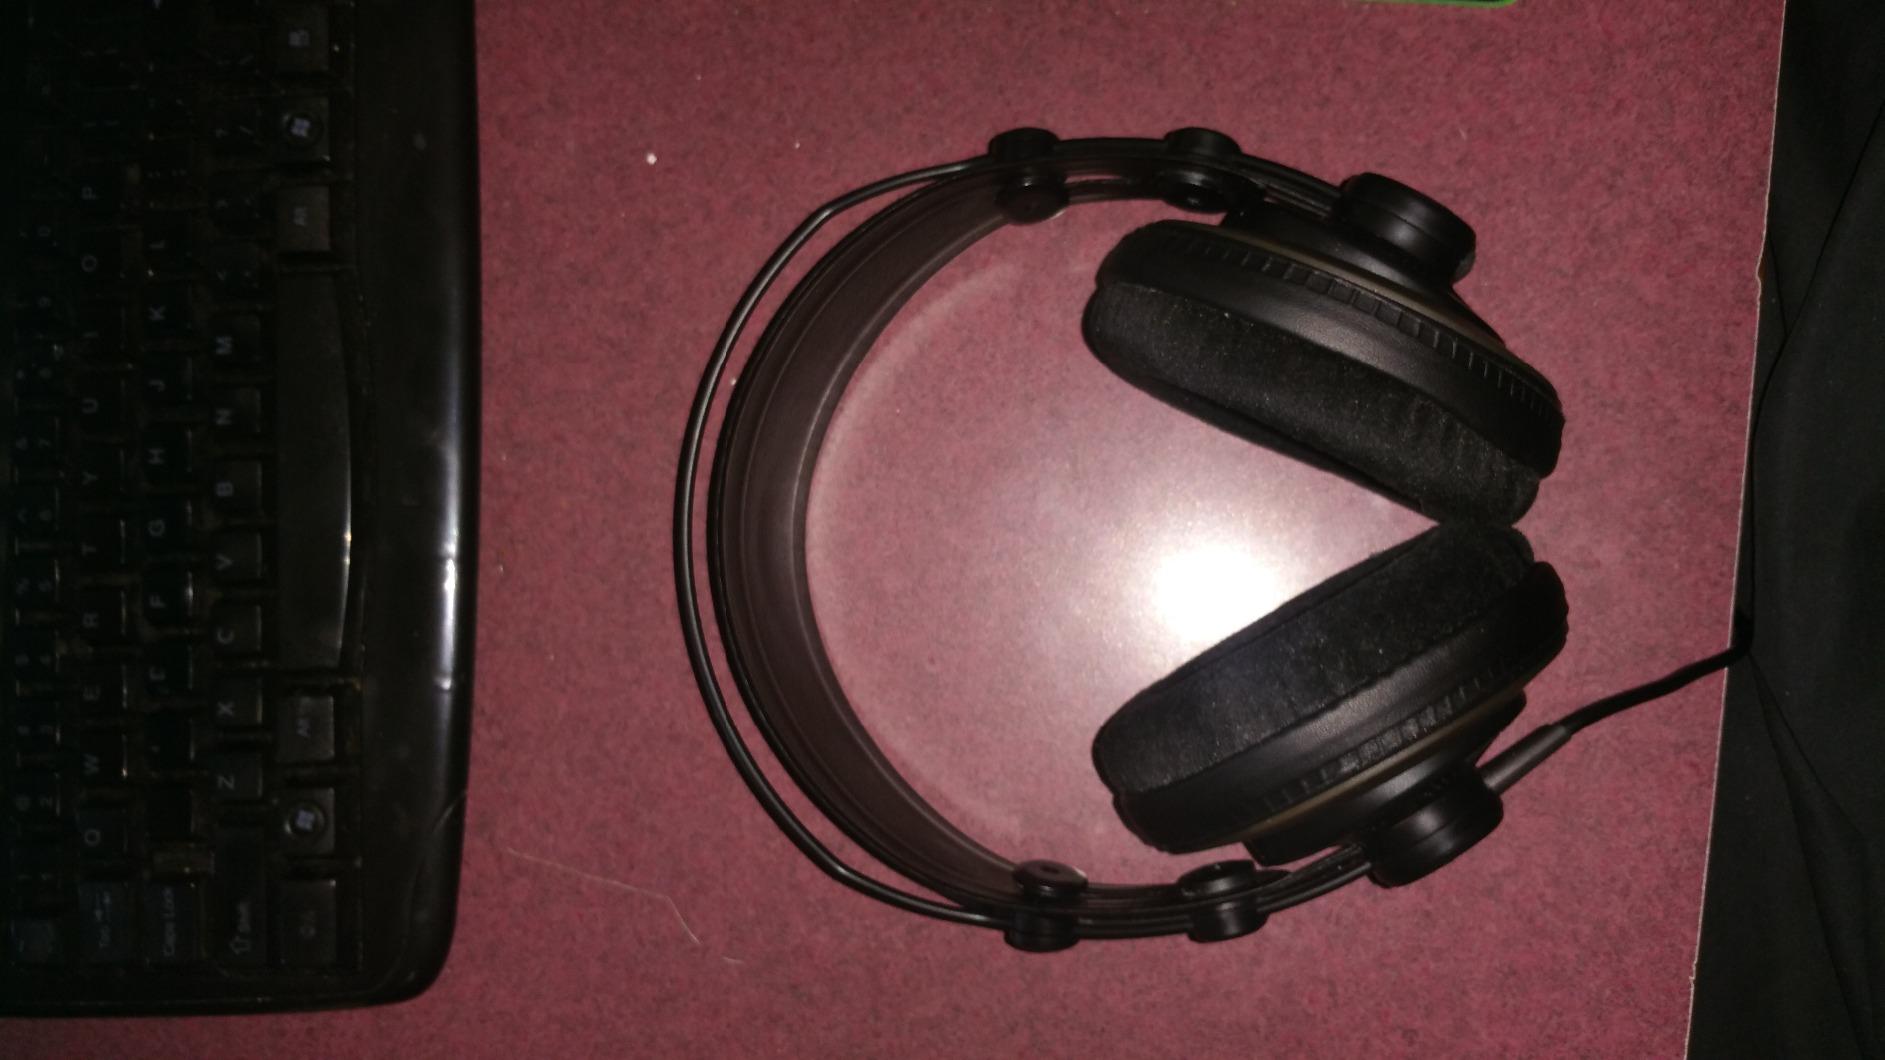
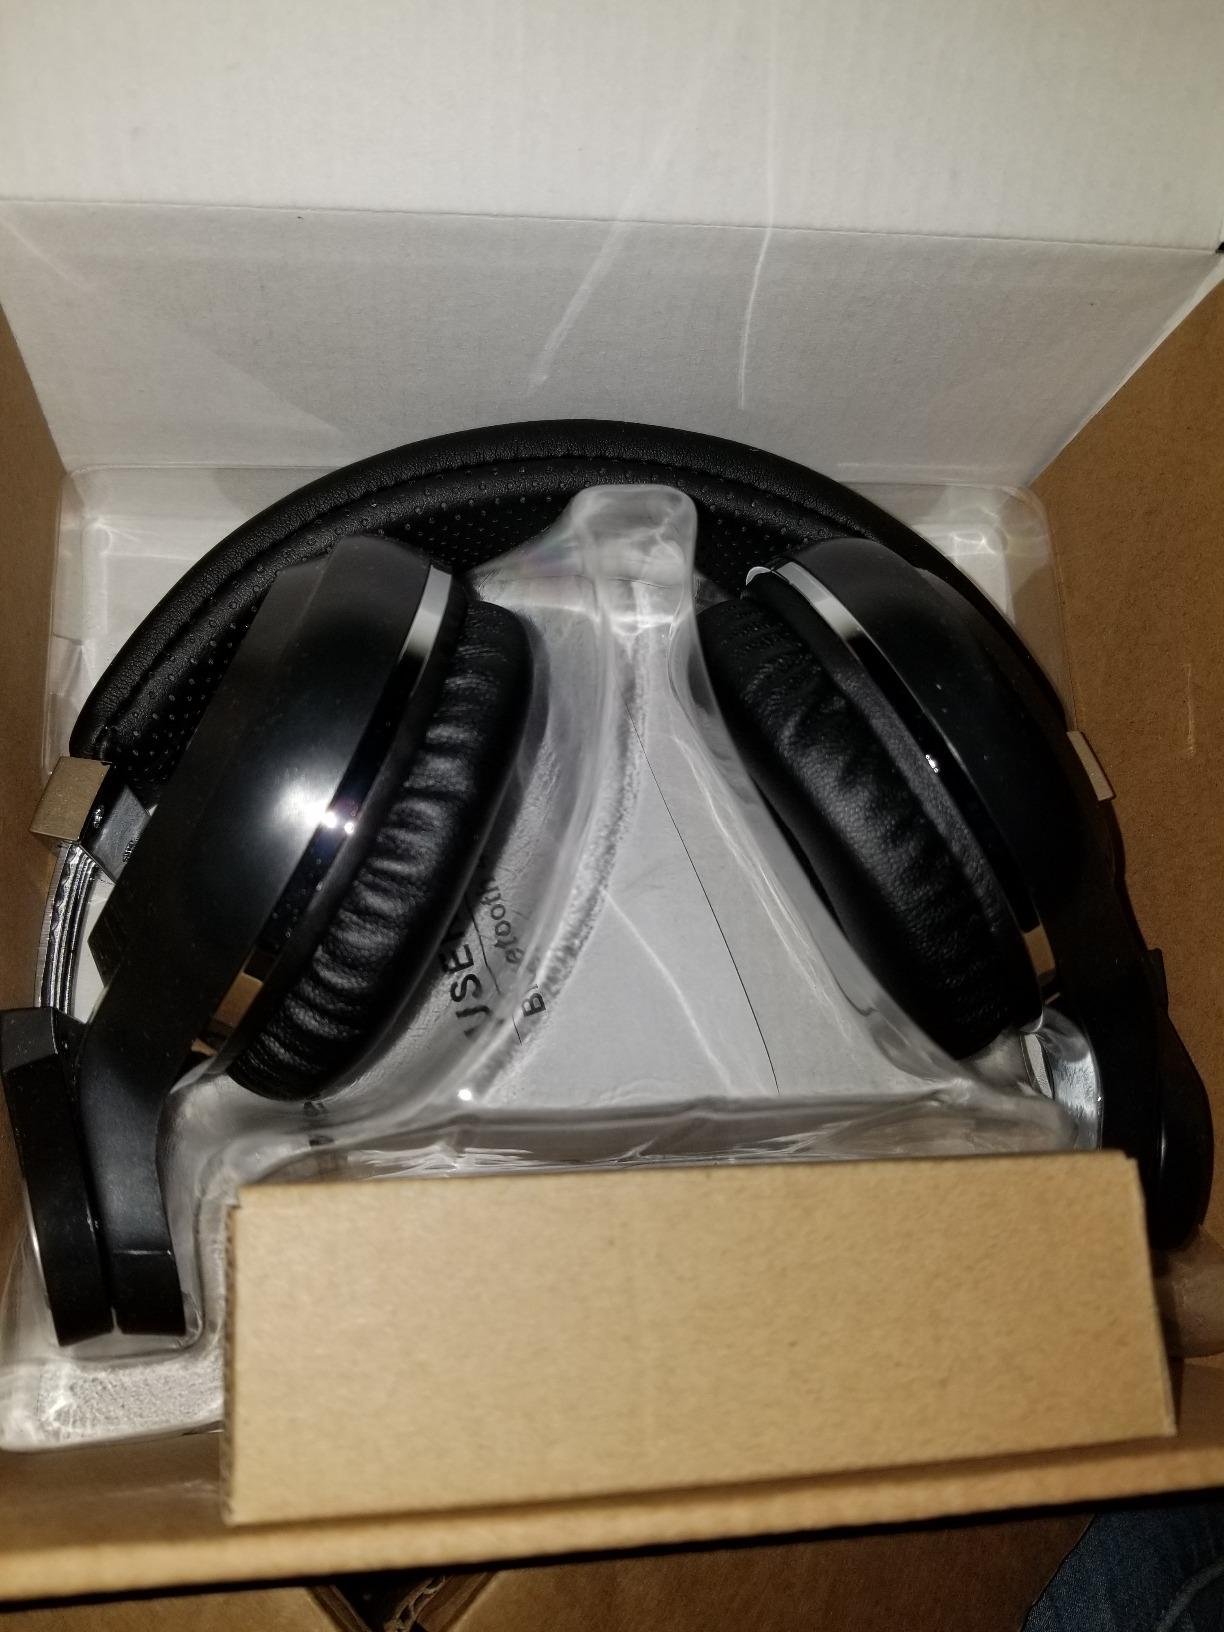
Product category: headphones
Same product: no